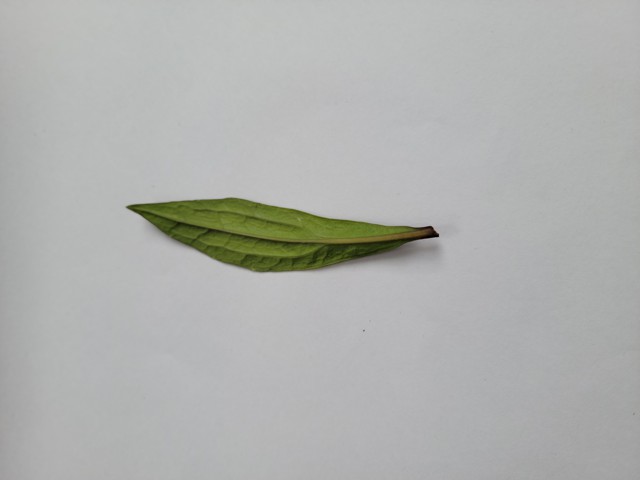
Plant: ayapan